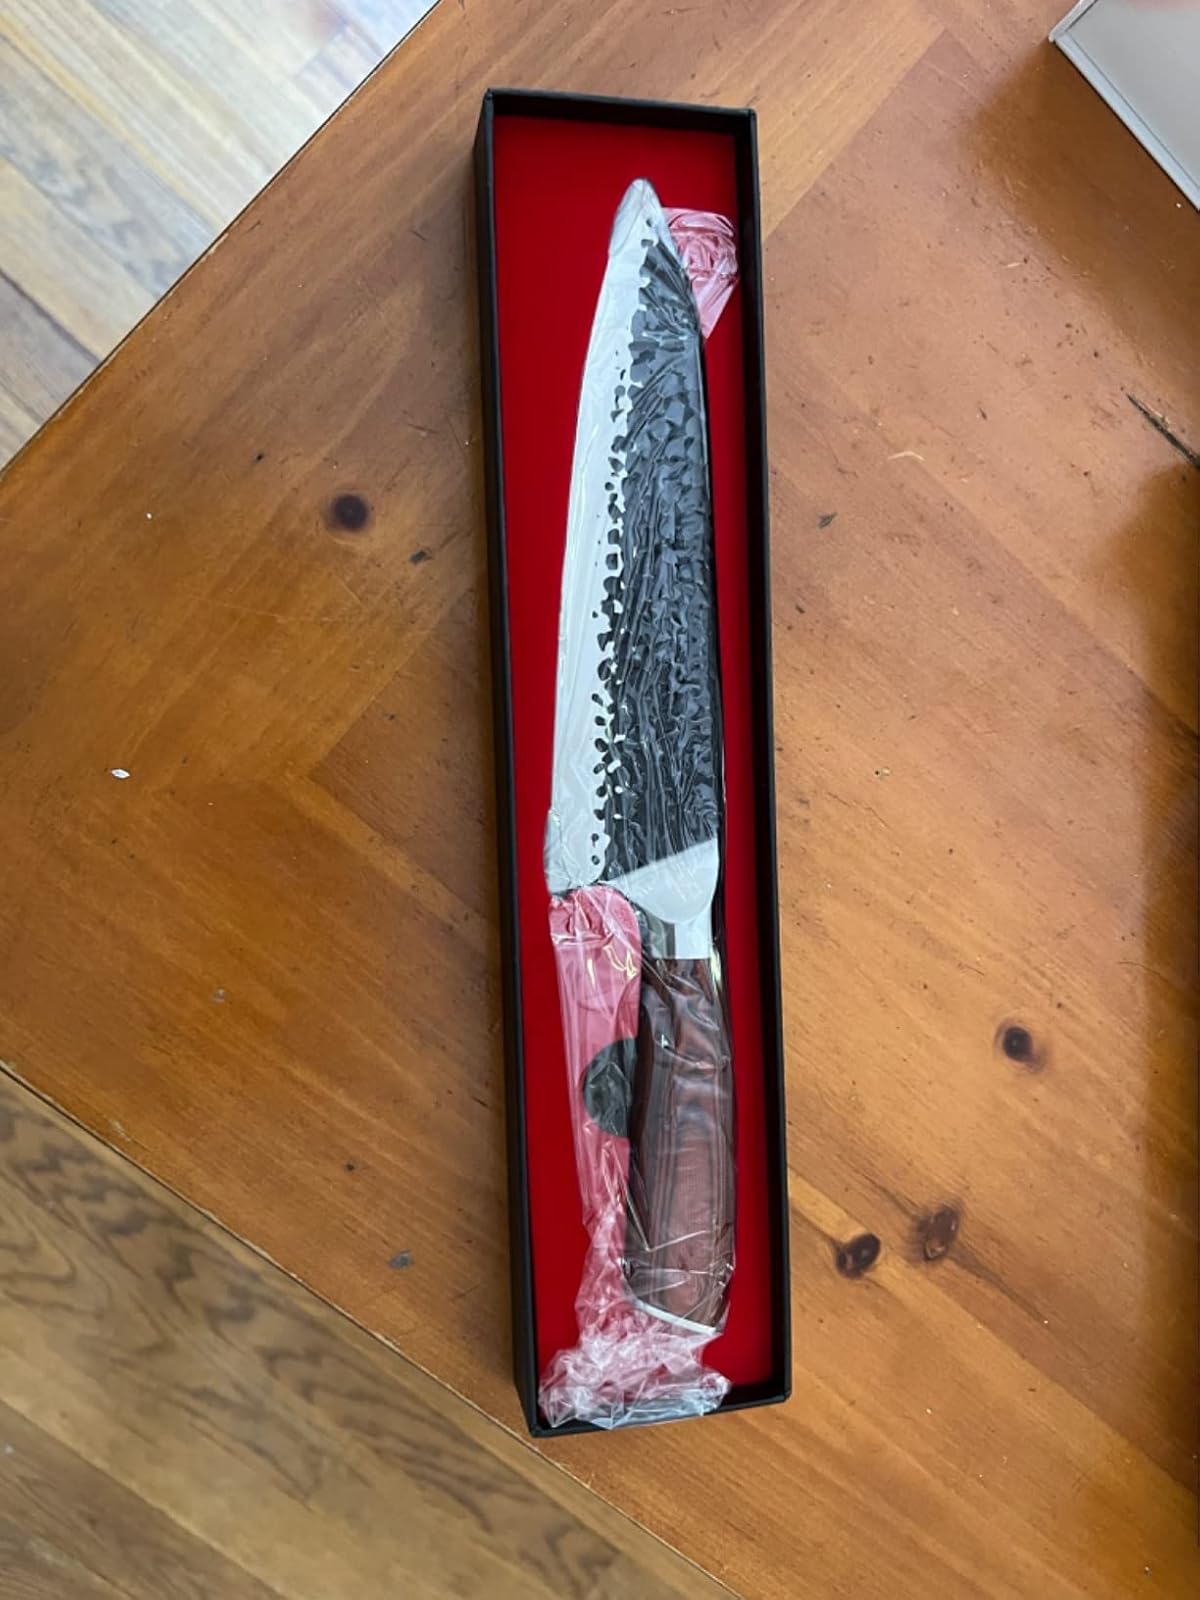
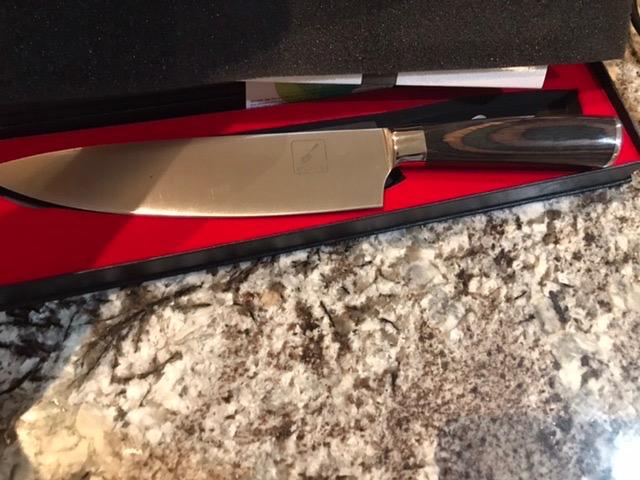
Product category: items_knife
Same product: no